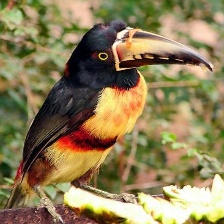
Species: COLLARED ARACARI
Scientific name: PTEROGLOSSUS TORQUATUS
ImageNet parent category: toucan